Convair NB-36H

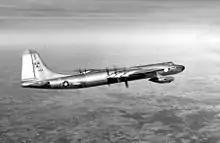
The NB-36H in flight. Note the 2 pods; each was mounted near the wingtips of the aircraft and both carried two GE J47 jet engines each.

The NB-36H completed 47 test flights and 215 hours of flight time (during 89 of which the reactor was operated) between September 17, 1955, and March 1957 over New Mexico and Texas. The test flights revealed that with the shielding used, the crew would not be endangered by radiation from the reactor, but that there was a risk of radioactive contamination in the event of an accident.